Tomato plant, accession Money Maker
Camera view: tilt-top (135 deg); turntable rotation: 30 degrees
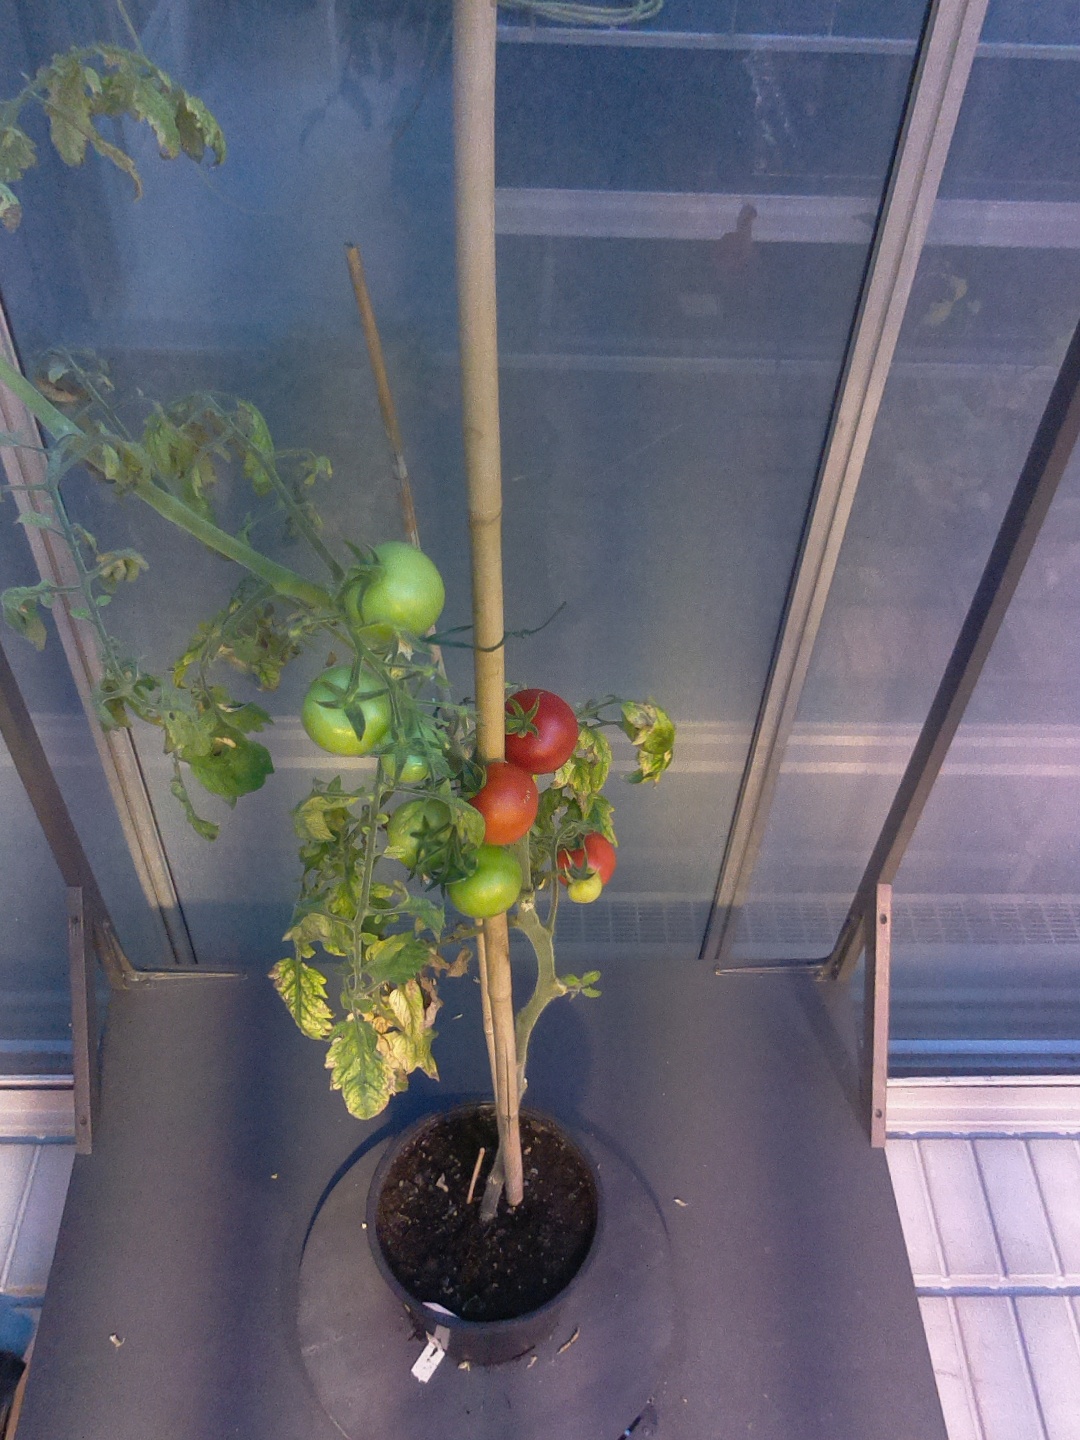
BBCH growth stage 83: 30%-40% of fruits show typical fully ripe color